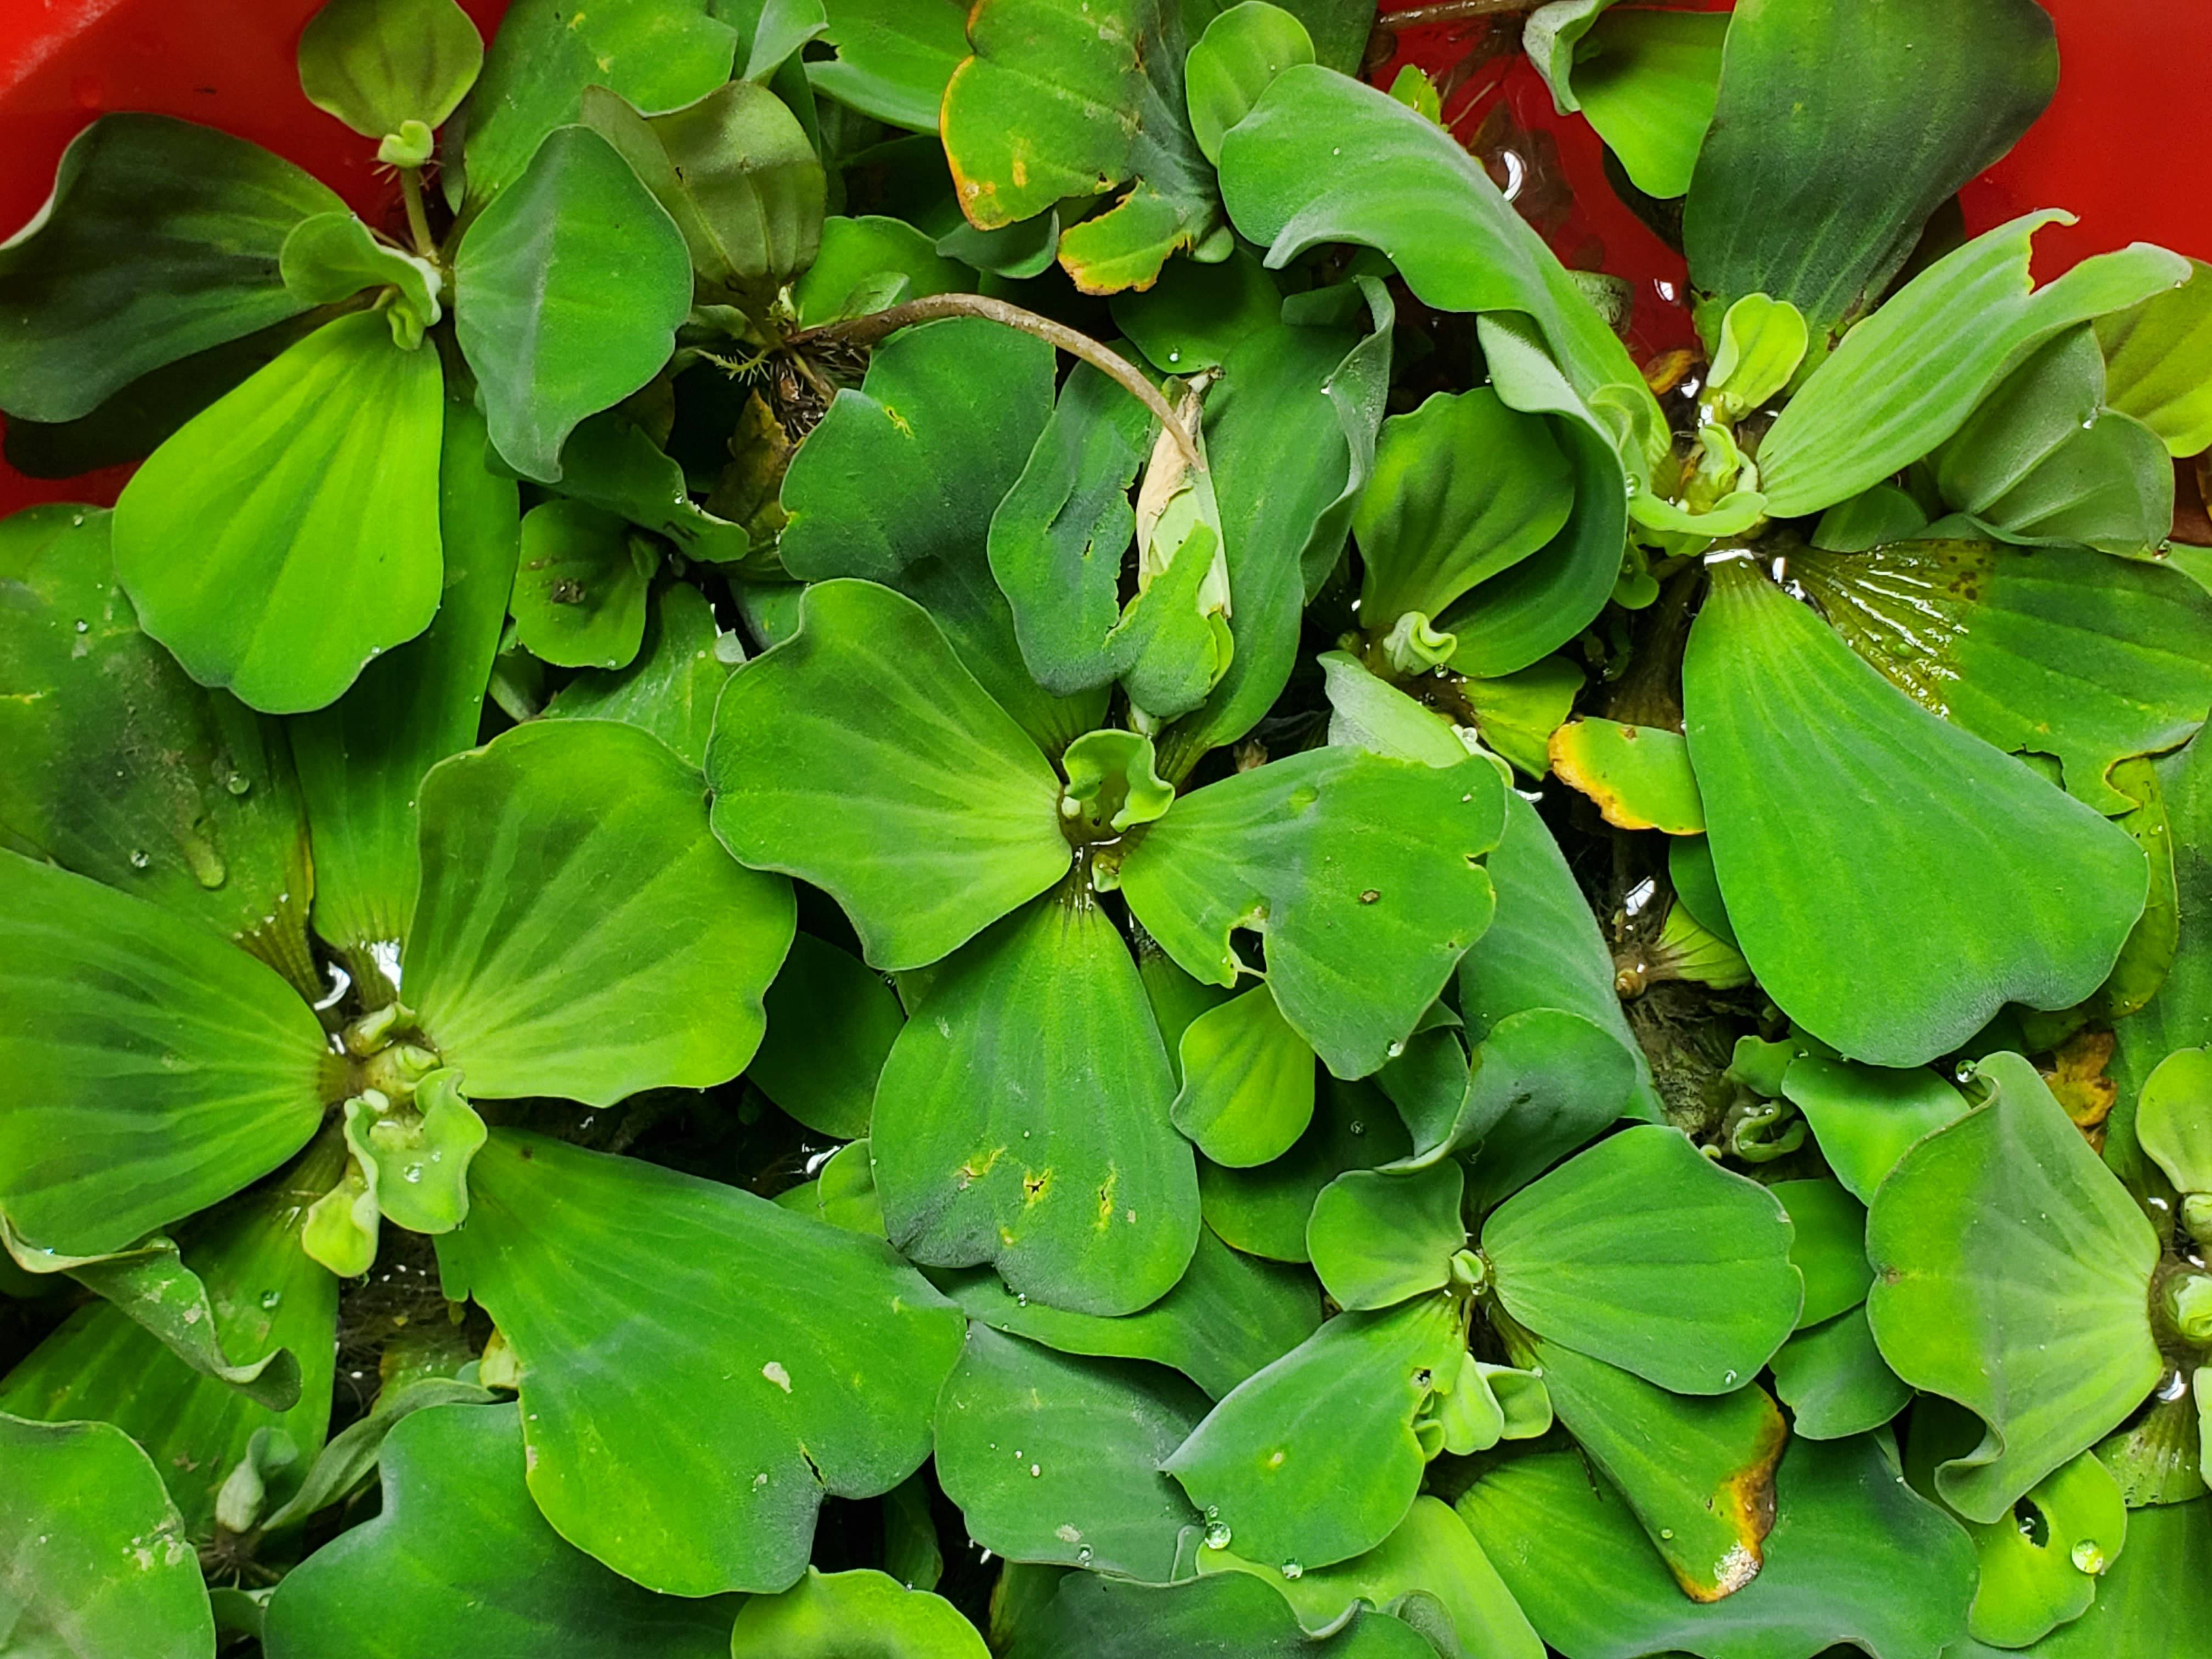
Species: Water Lettuce (Pistia stratiotes)